Her Winning Way

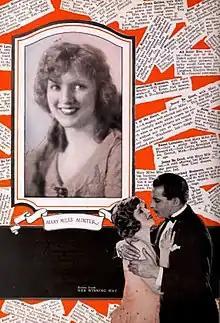
Advertisement

Her Winning Way is a silent comedy film directed by Joseph Henabery and starring Mary Miles Minter. The screenplay was written by Douglas Z. Doty, based upon the novel "Ann Annington" by Edgar Jepson and the play "Ann" by Lechmere Worrall. As with many of Minter's features, it is thought to be a lost film.